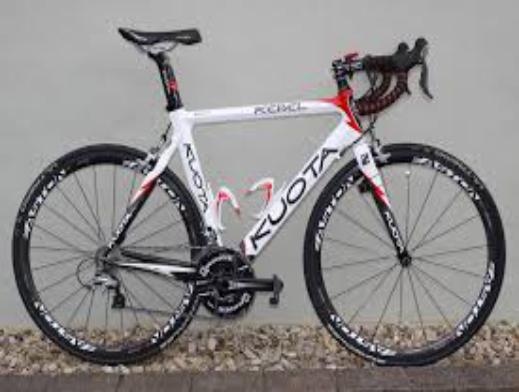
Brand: Kuota
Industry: Transportation